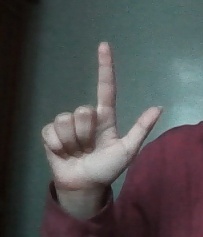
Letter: laam